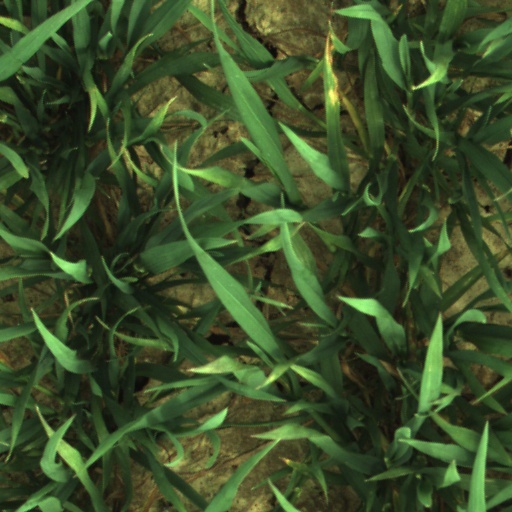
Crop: wheat